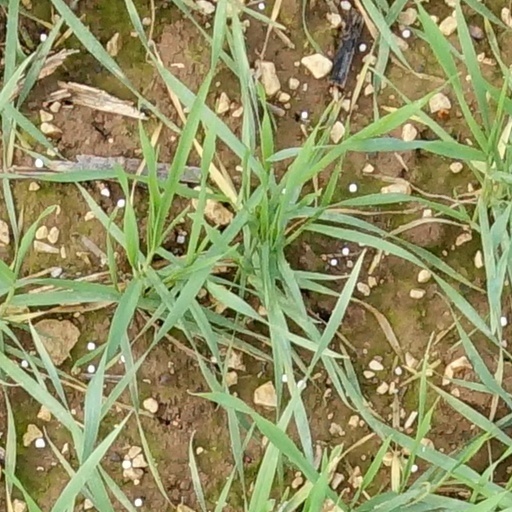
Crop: wheat